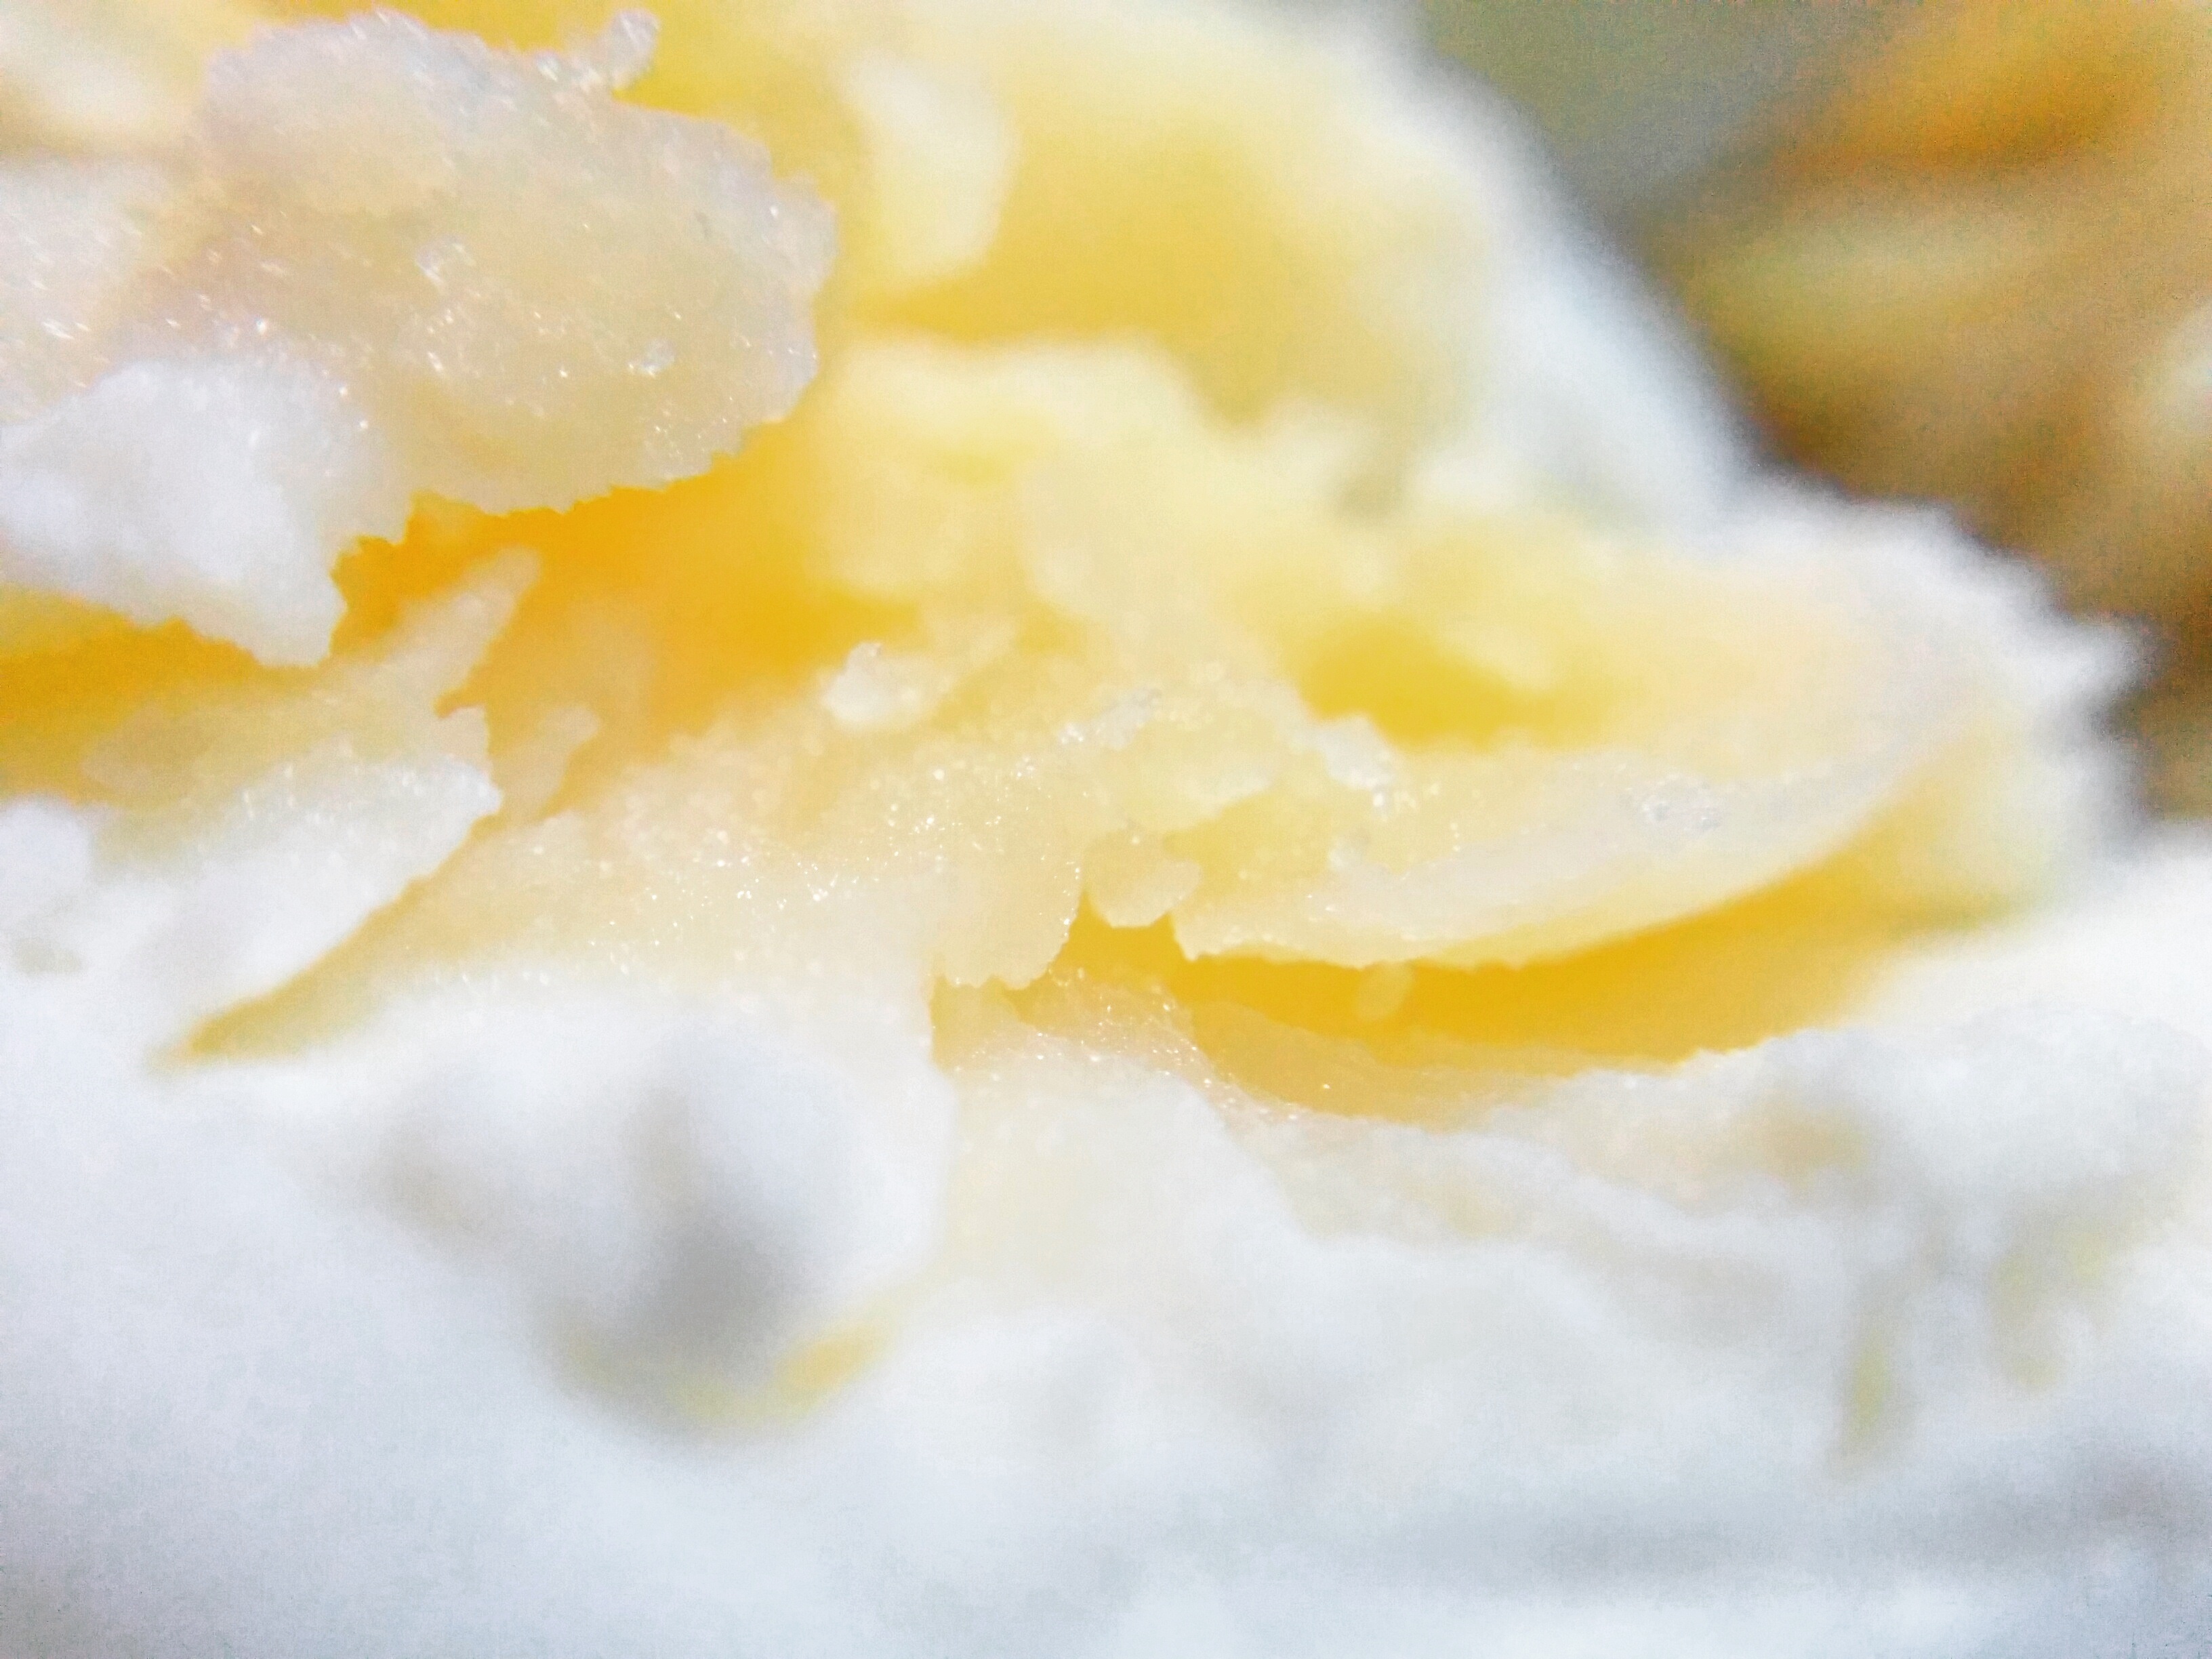
plant, fruit, dish, meal, food, produce, breakfast, dessert, cuisine, cream, dairy product, whipped cream, citrus, flavor, flowering plant, land plant